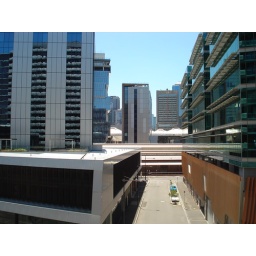
View from balcony - A slice of the city scape..Melbourne Central Business District, towering over the roof of the train station.